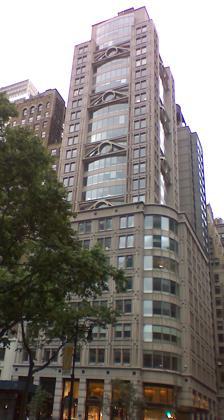
Building: 461 Fifth Avenue
Country: United States of America
Year built: 1989
Office skyscraper in Manhattan, New York 461 Fifth Avenue General information Type Office and retail Location New York , NY Coordinates 40°45′08″N 73°58′53″W / 40.7523°N 73.9815°W / 40.7523; -73.9815 Construction started 1988 Completed 1989 Owner SL Green Realty Height Roof 376 ft (115 m) Top floor 335 ft (102 m) Technical details Floor count 28 Floor area 200,000 sq ft (19,000 m 2 ) Design and construction Architect(s) Skidmore, Owings & Merrill Developer Mitsui Fudosan , London & New York Estates Corporation , and Colonial Property Group References website 461 Fifth Avenue is a 28-story skyscraper in Midtown Manhattan , New York City , at the northeast corner of Fifth Avenue and 40th Street. The building was constructed in 1988 by the Mitsui Fudosan development group and designed by Skidmore, Owings & Merrill . History In the late nineteenth century, 461 Fifth Avenue was the residence of the Misses Furniss, who were known for hosting musicals and other social functions. They had acquired the address from a J. M. Bixby sometime after 1873. Sometime between 1911 and 1915, the private house was replaced with an eleven-story office building, which in 1945 was renovated to become a Lane Bryant store. By 1988 the Lane Bryant building was demolished. The current structure was built in 1988 by a Japanese-lead development group using a design by Raul de Armas of Skidmore, Owings & Merrill . Within a year of completion, the building had a 90% occupancy rate and had spurred a building boom in the Fifth Avenue area. By 1992 it was fully leased. The first floor shopping level was occupied by a Pier 1 Imports until 2007, when it was leased to BCBGMAXAZRIA . The building was sold to its current owner, SL Green Realty , in 2003 for $62.3 million. Architecture The building uses modern materials, creating a stone-finish look, as well as a setback at the base, which is at the same height as older buildings in the neighborhood. The building is also noted architecturally for its combination of a 10-story 19th-century base, which mirrors nearby older buildings, and an 18-story post-modern tower. The exterior uses a pre-cast concrete finish to mimic the appearance of limestone and has a copper mansard roof similar to other buildings in the area. References